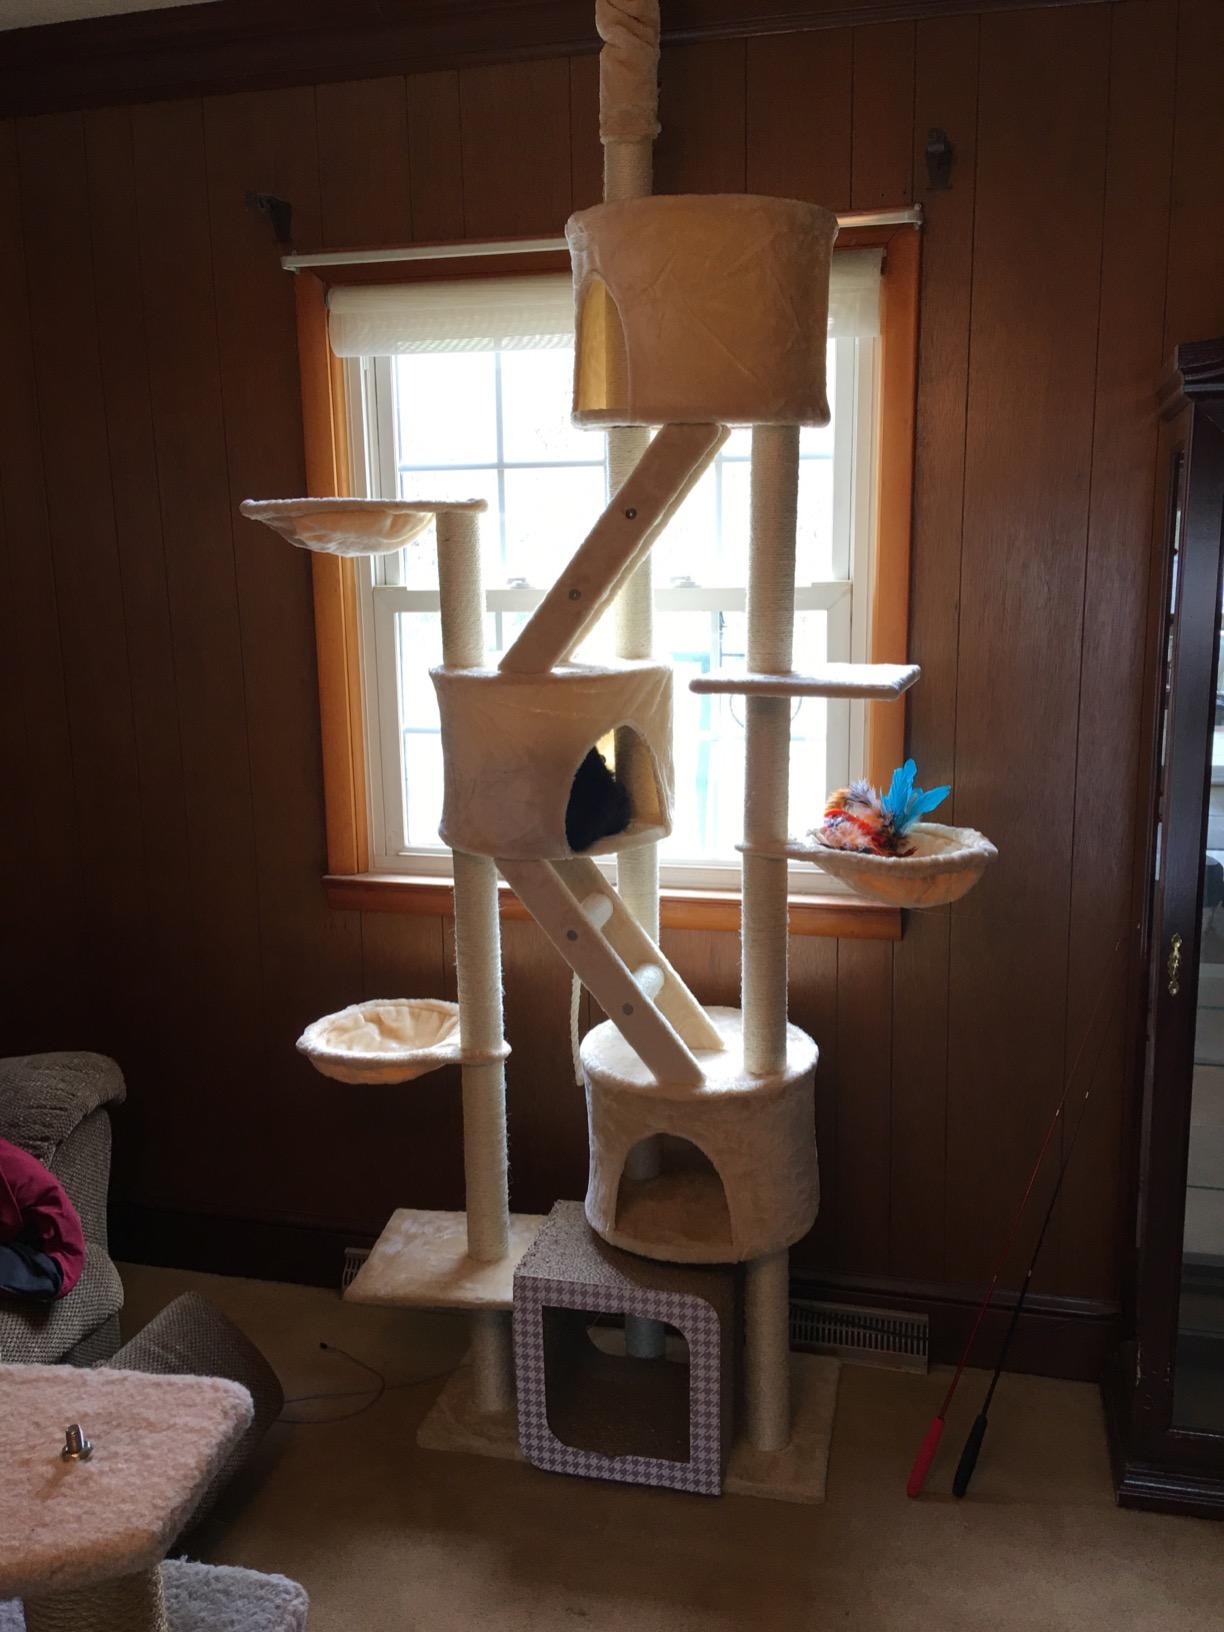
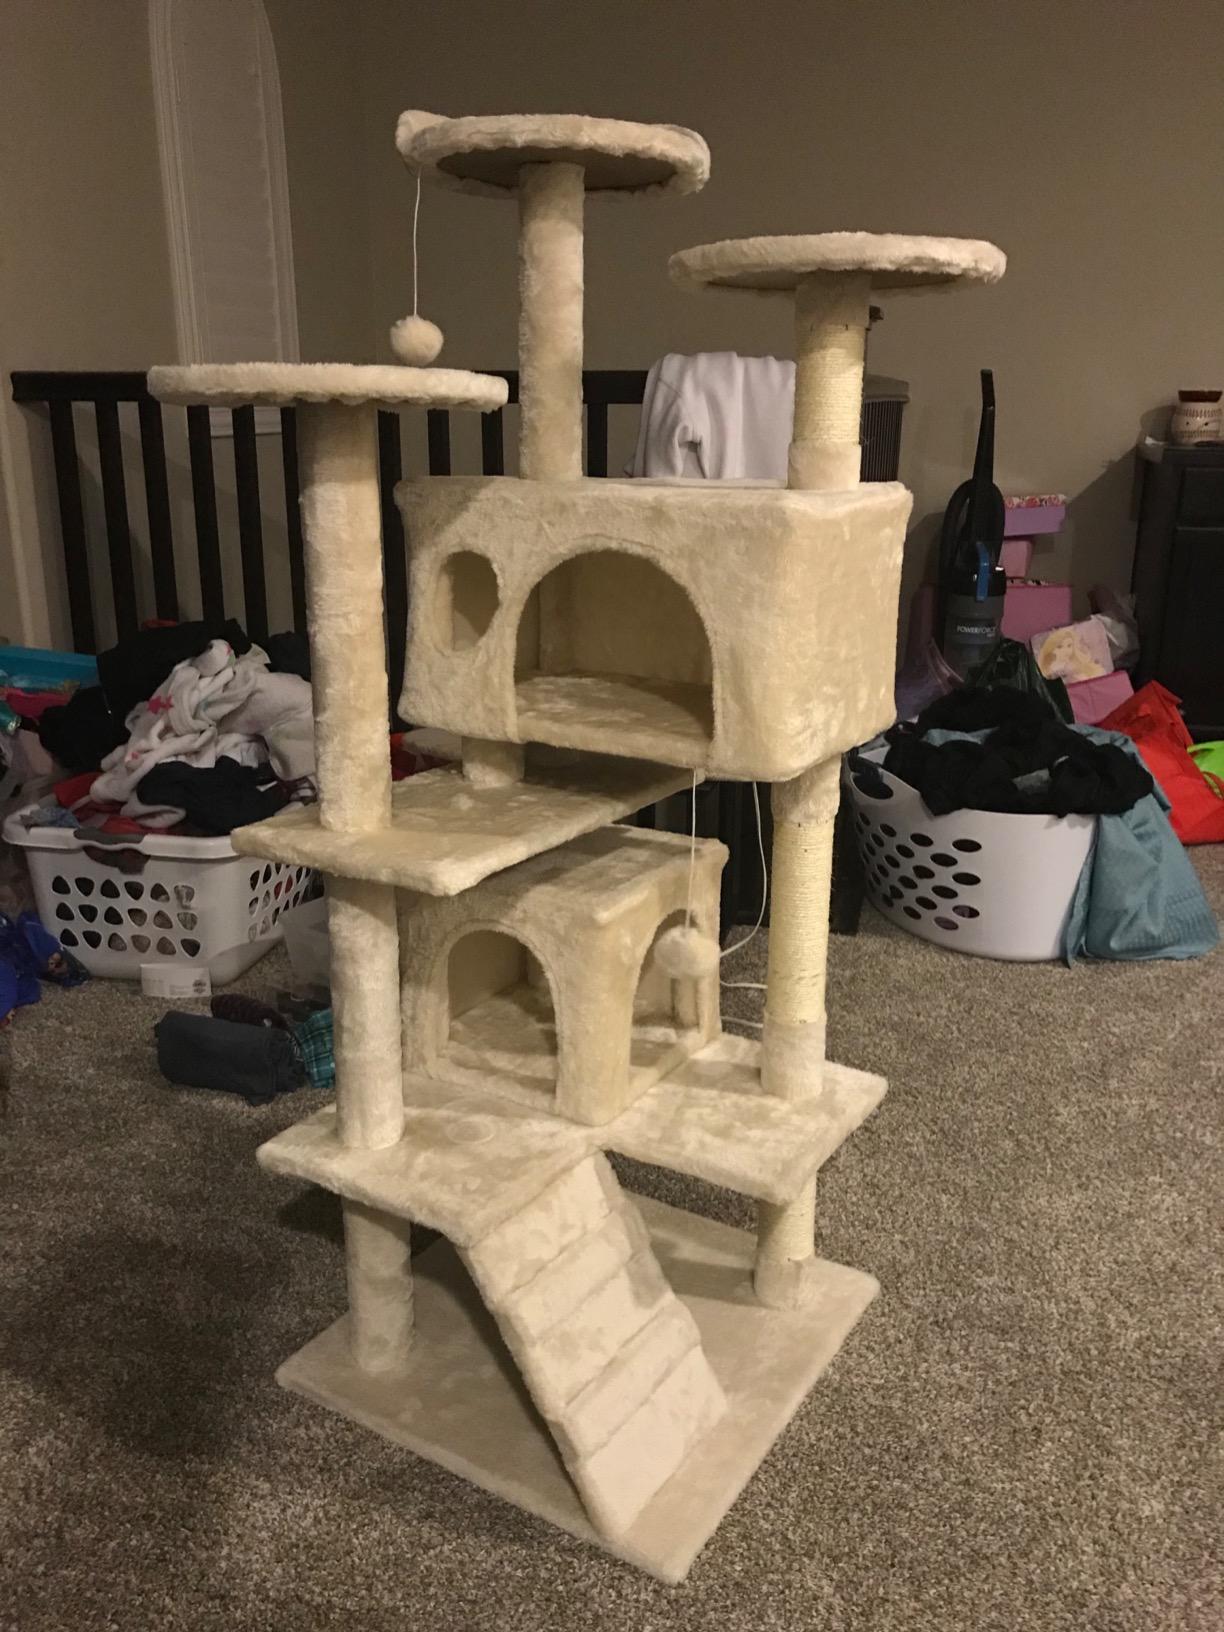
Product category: items_cat tree
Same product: no